Roundhouse kick

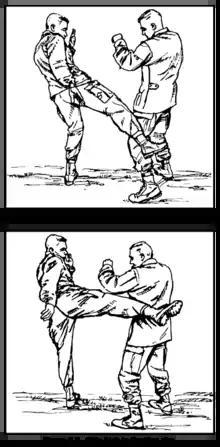
Thai-style roundhouse kicks used to attack low and middle targets

As with many other muay Thai techniques, the roundhouse kick has gained wide popularity, being used extensively in K-1 kickboxing and mixed martial arts (MMA) competitions due to its effectiveness in inflicting damage to the opponent. A properly executed muay Thai roundhouse kick has been compared by many martial artists to being struck by a baseball bat. Most Western muay Thai clubs and practitioners avoid the term roundhouse kick, instead using the term angle kick (or side-angle kick and occasionally rising kick).